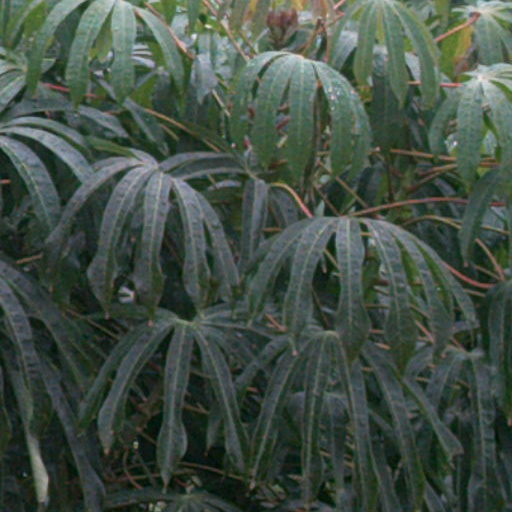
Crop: cassava